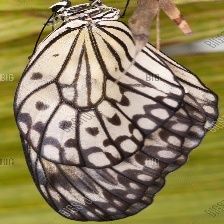
Species: PAPER KITE